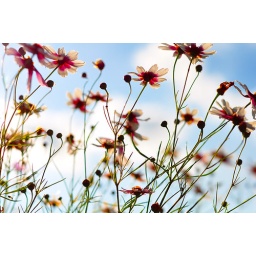
sleeping in the flowers